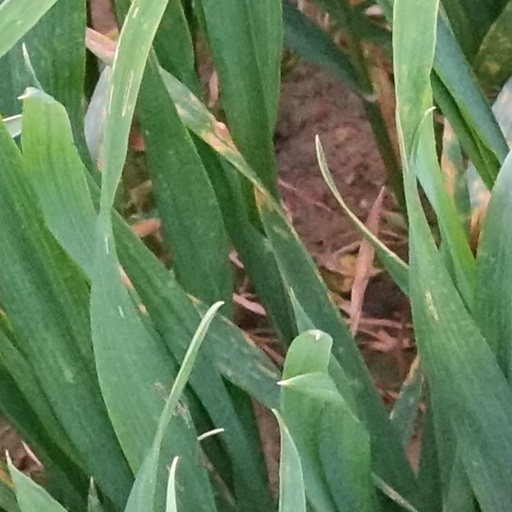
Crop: wheat